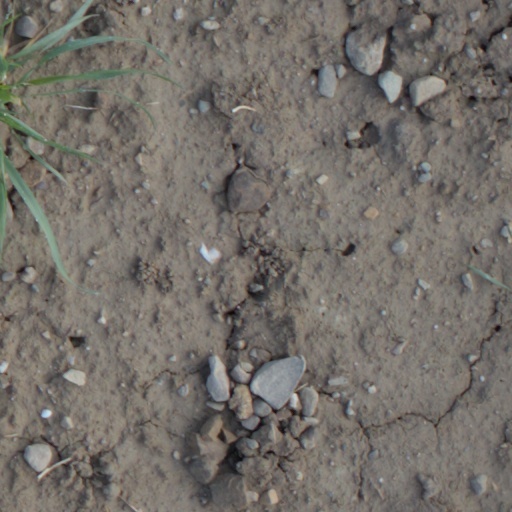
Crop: wheat